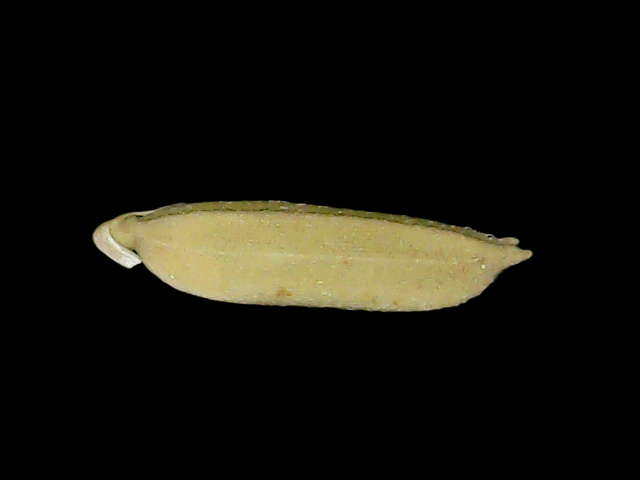
Rice variety: Bd85